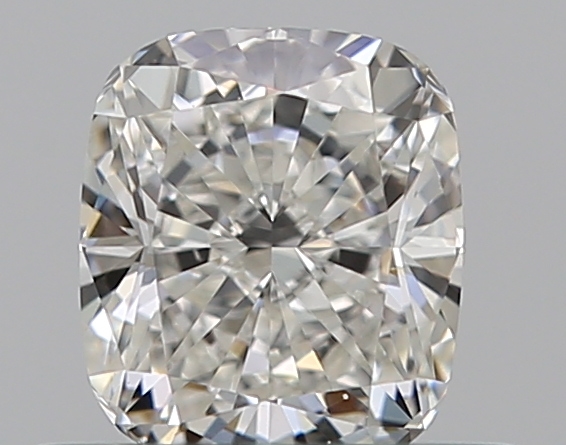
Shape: cushion
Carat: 0.5
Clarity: VVS2
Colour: G
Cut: EX
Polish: EX
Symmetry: VG
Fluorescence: N
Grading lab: GIA
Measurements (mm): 4.86 x 4.22 x 2.93